Torsten Herbst

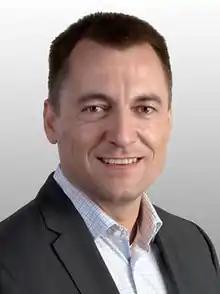
Herbst in 2017

Torsten Herbst (born 22 August 1973) is a German politician of the Free Democratic Party (FDP) who served as a member of the Bundestag from the state of Saxony from 2017 to 2025. In 2021, he was elected whip of the FDP parliamentary group.